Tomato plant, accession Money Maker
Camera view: bottom (45 deg); turntable rotation: 0 degrees
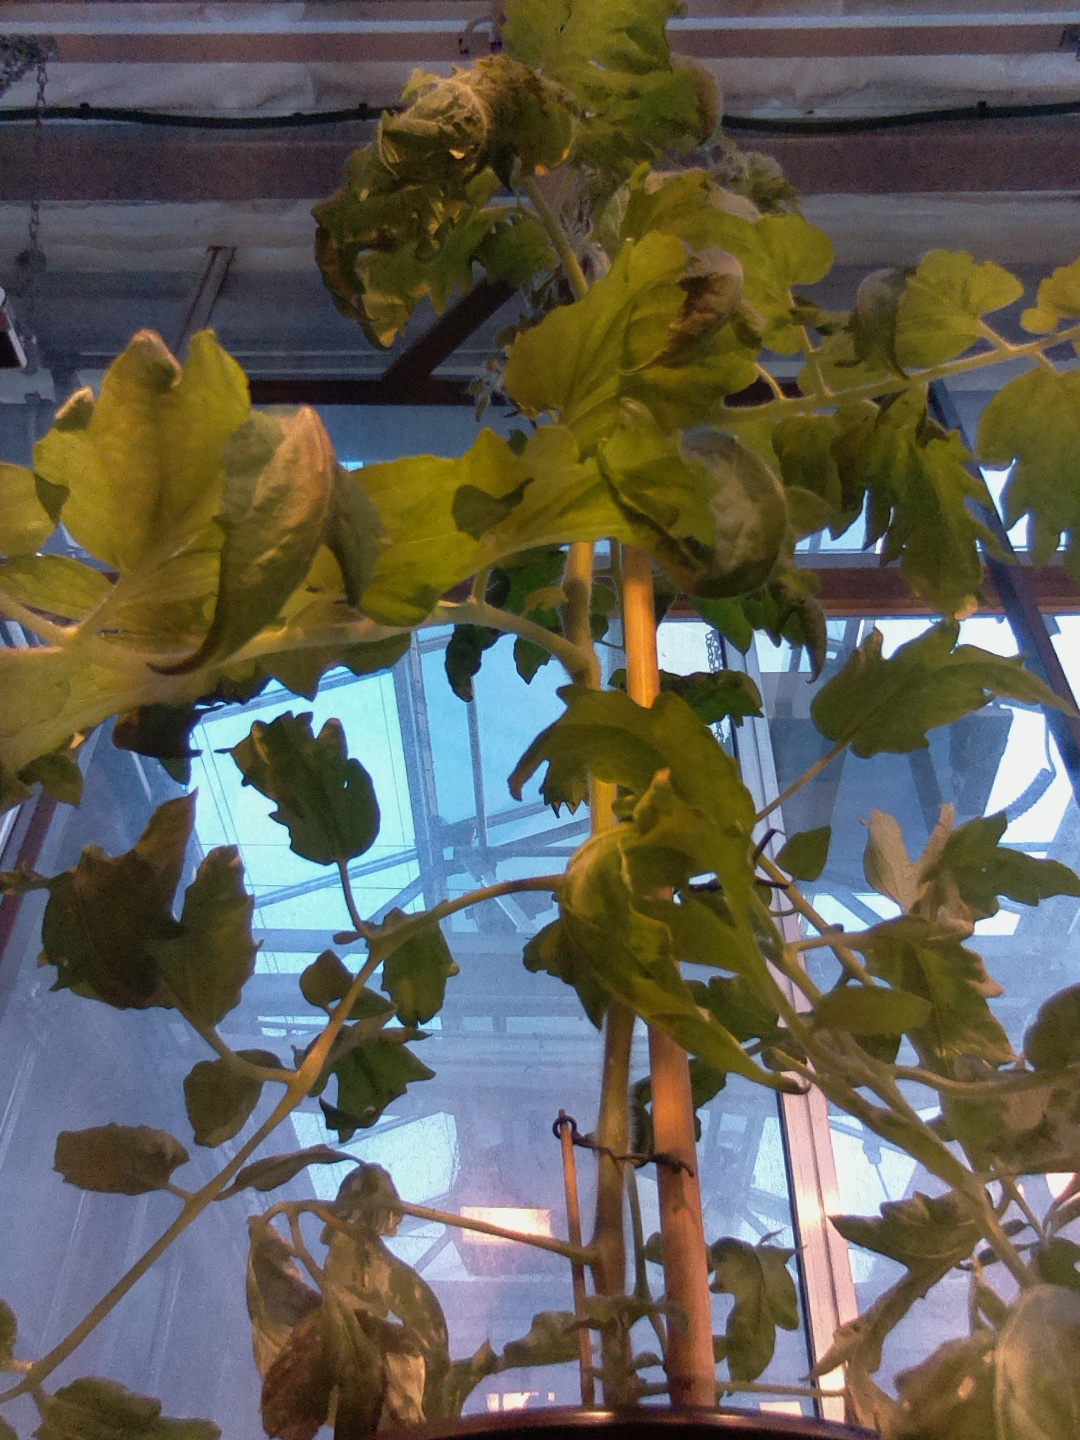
BBCH growth stage 64: 40%-50% of flowers open